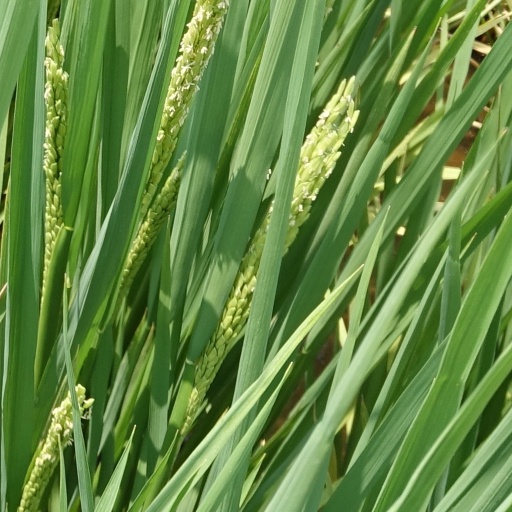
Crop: rice